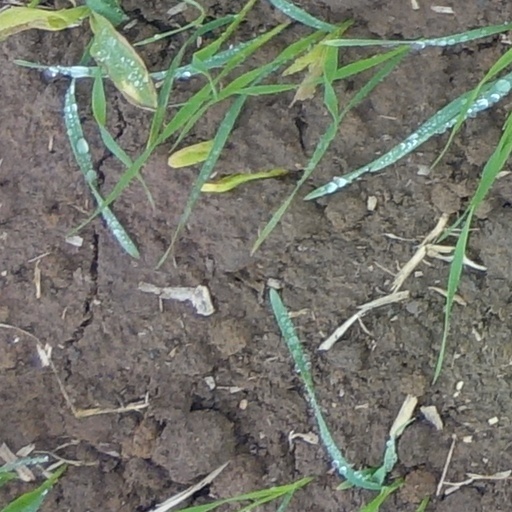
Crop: wheat